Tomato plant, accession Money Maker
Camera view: horizontal (90 deg, fisheye); turntable rotation: 0 degrees
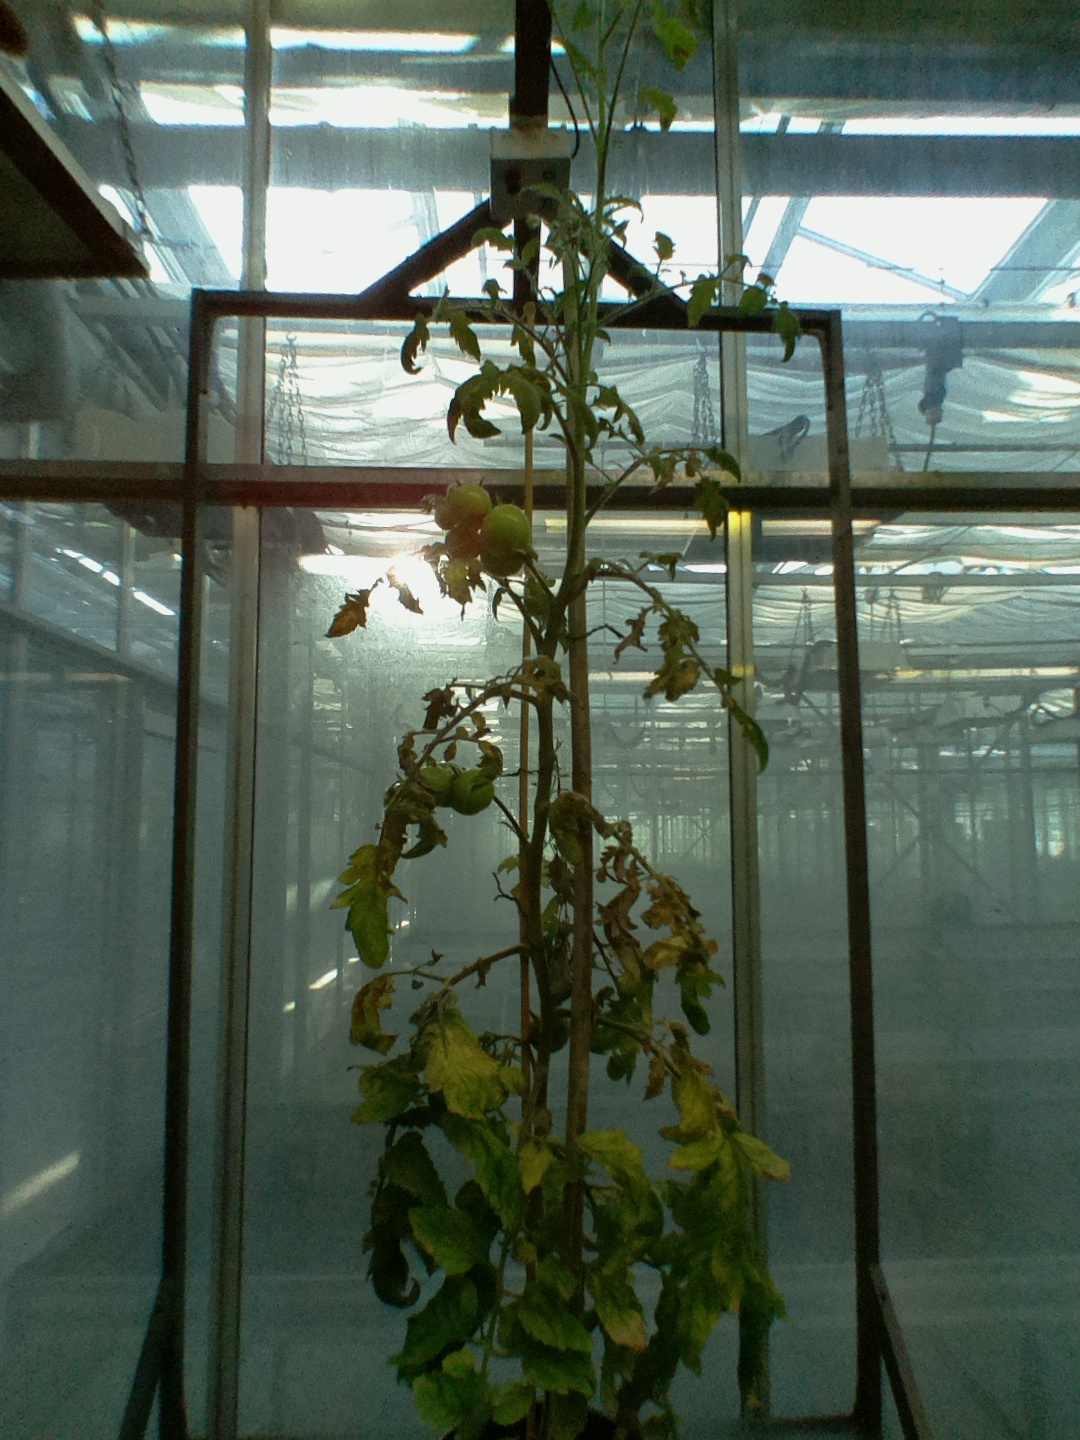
BBCH growth stage 79: 90% -100% of final fruit size